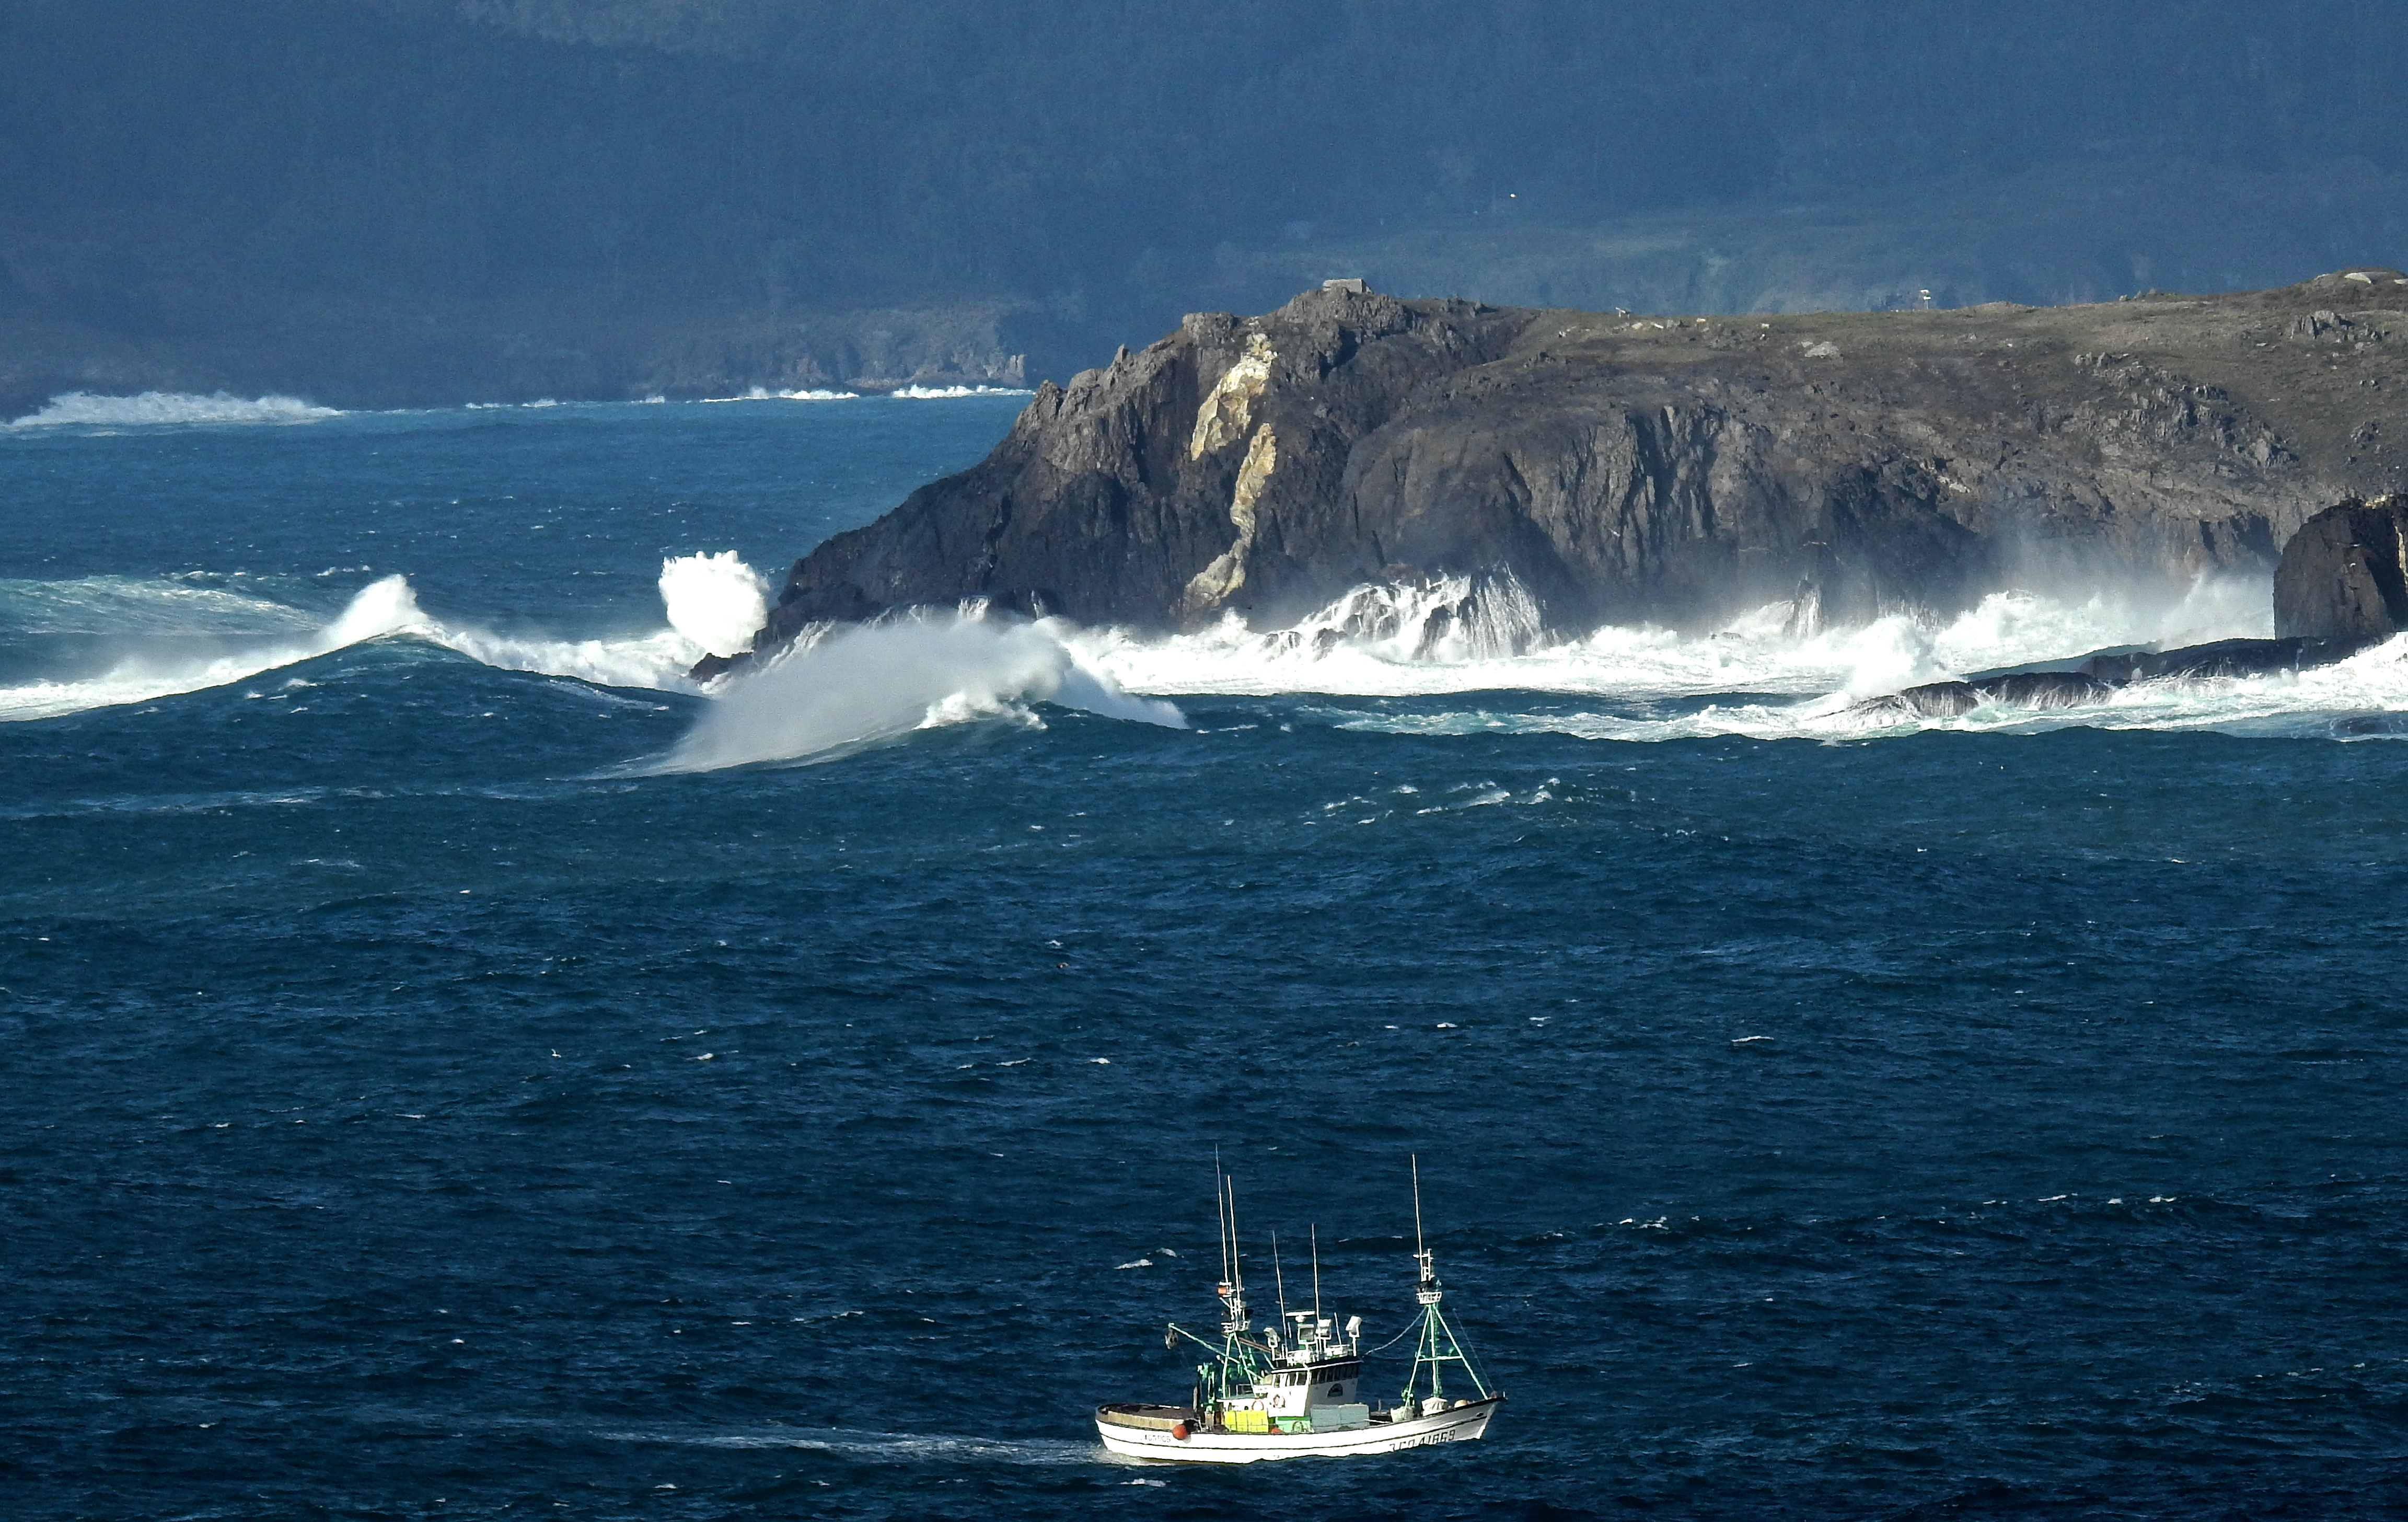
natural, ocean, wave, sea, sky, boat, vehicle, wind wave, sound, iceberg, ice, sea ice, watercraft, coast, arctic, fishing vessel, cape, ship, wind, headland, arctic ocean